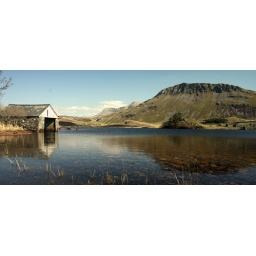
lemon in a sponge bath